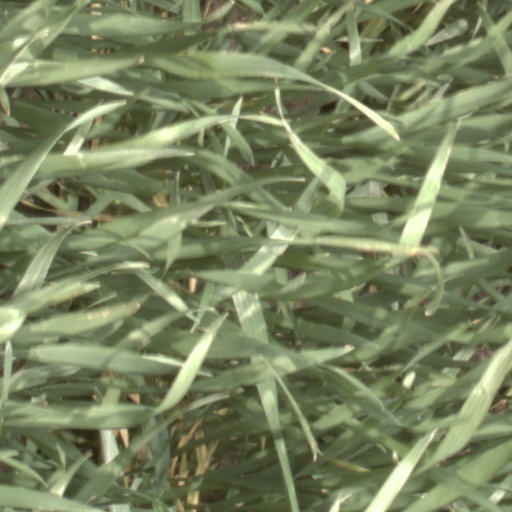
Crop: wheat